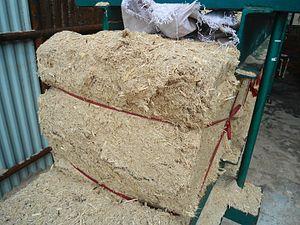
Les résidus de culture sont les parties aériennes des végétaux non récoltées et laissées sur le sol dans les champs ou les vergers au moment de la récolte : les tiges et les chaumes, feuilles et les gousses par exemple.